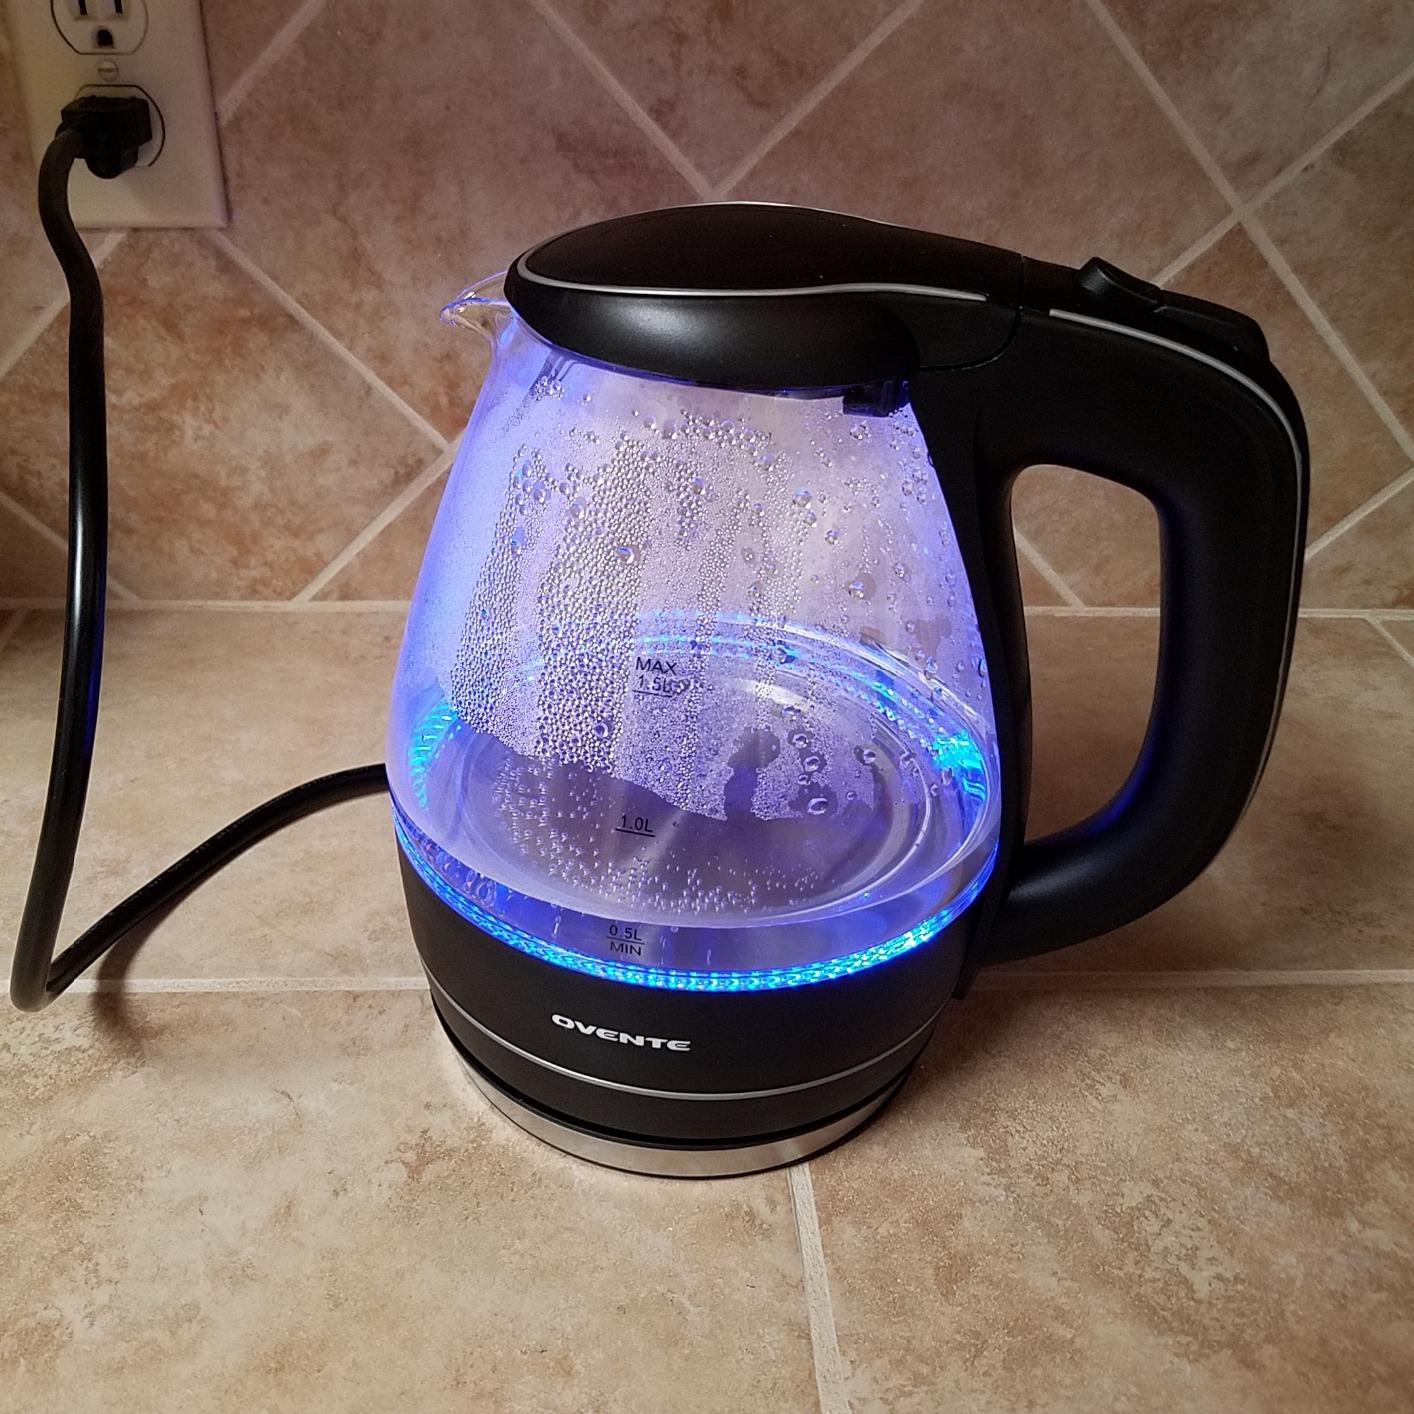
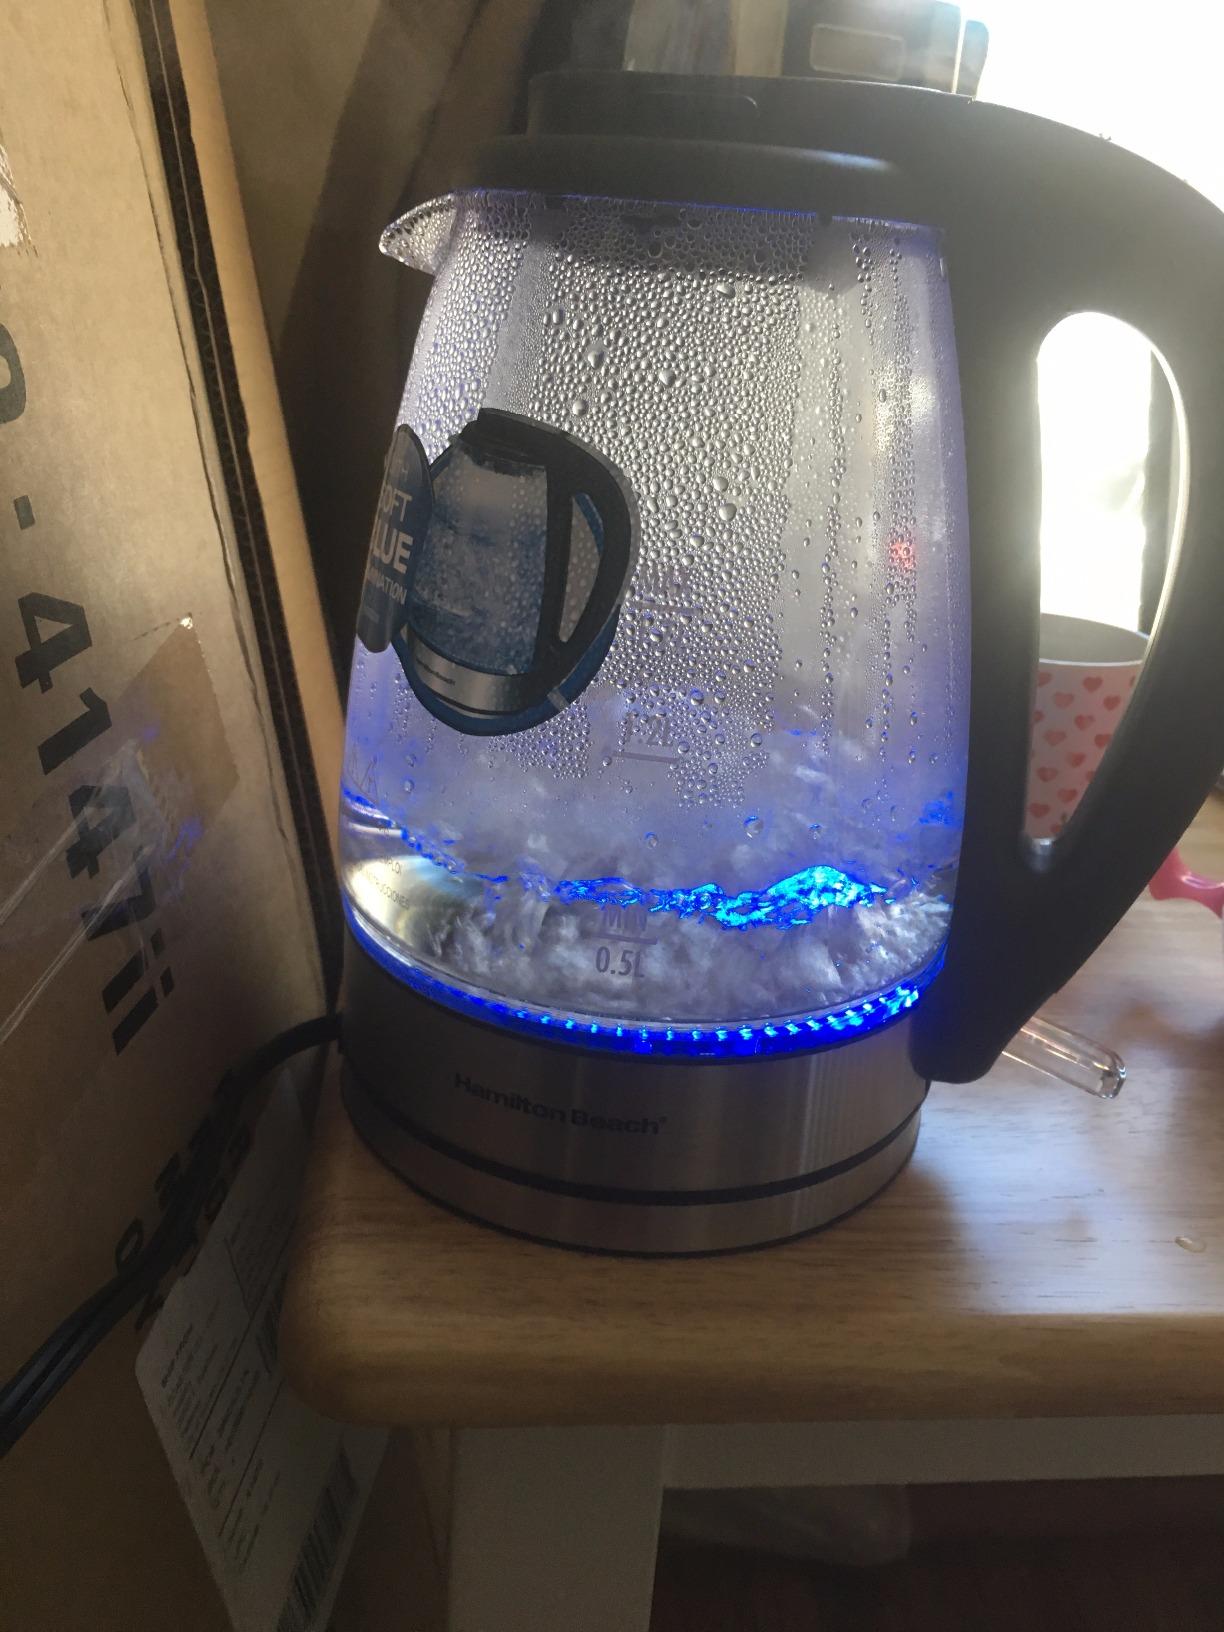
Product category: items_kettle
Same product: no